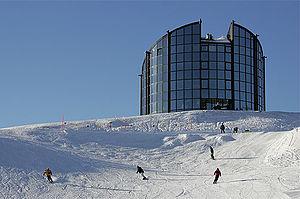
Leysin est une commune suisse du canton de Vaud, située dans le district d'Aigle. Commune de montagne, elle se trouve dans les Préalpes vaudoises, situées dans le massif des Alpes bernoises.
Un restaurant tournant est un restaurant dont les tables et les chaises recevant les clients sont installées sur un plancher tournant.